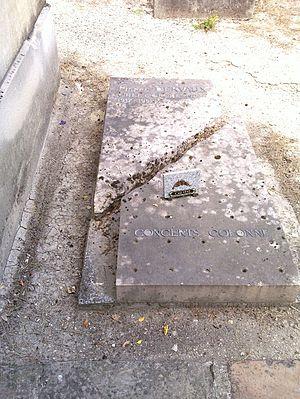
Tombe de Pierre Dervaux, Père-Lachaise, Paris